Miss USA 2018

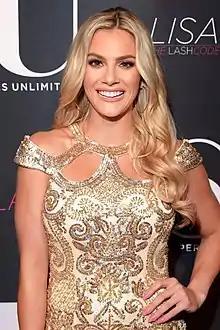
Sarah Rose Summers

Miss USA 2018 was the 67th Miss USA pageant. It was held on May 21, 2018 at the Hirsch Memorial Coliseum in Shreveport, Louisiana. The pageant was held at the same venue that was used for Miss USA 1997.